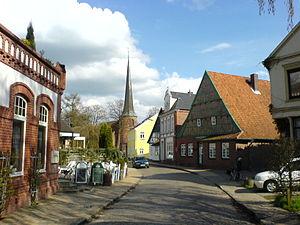
Barmstedt est une ville de l'arrondissement de Pinneberg appartenant au Land du Schleswig-Holstein, en Allemagne.